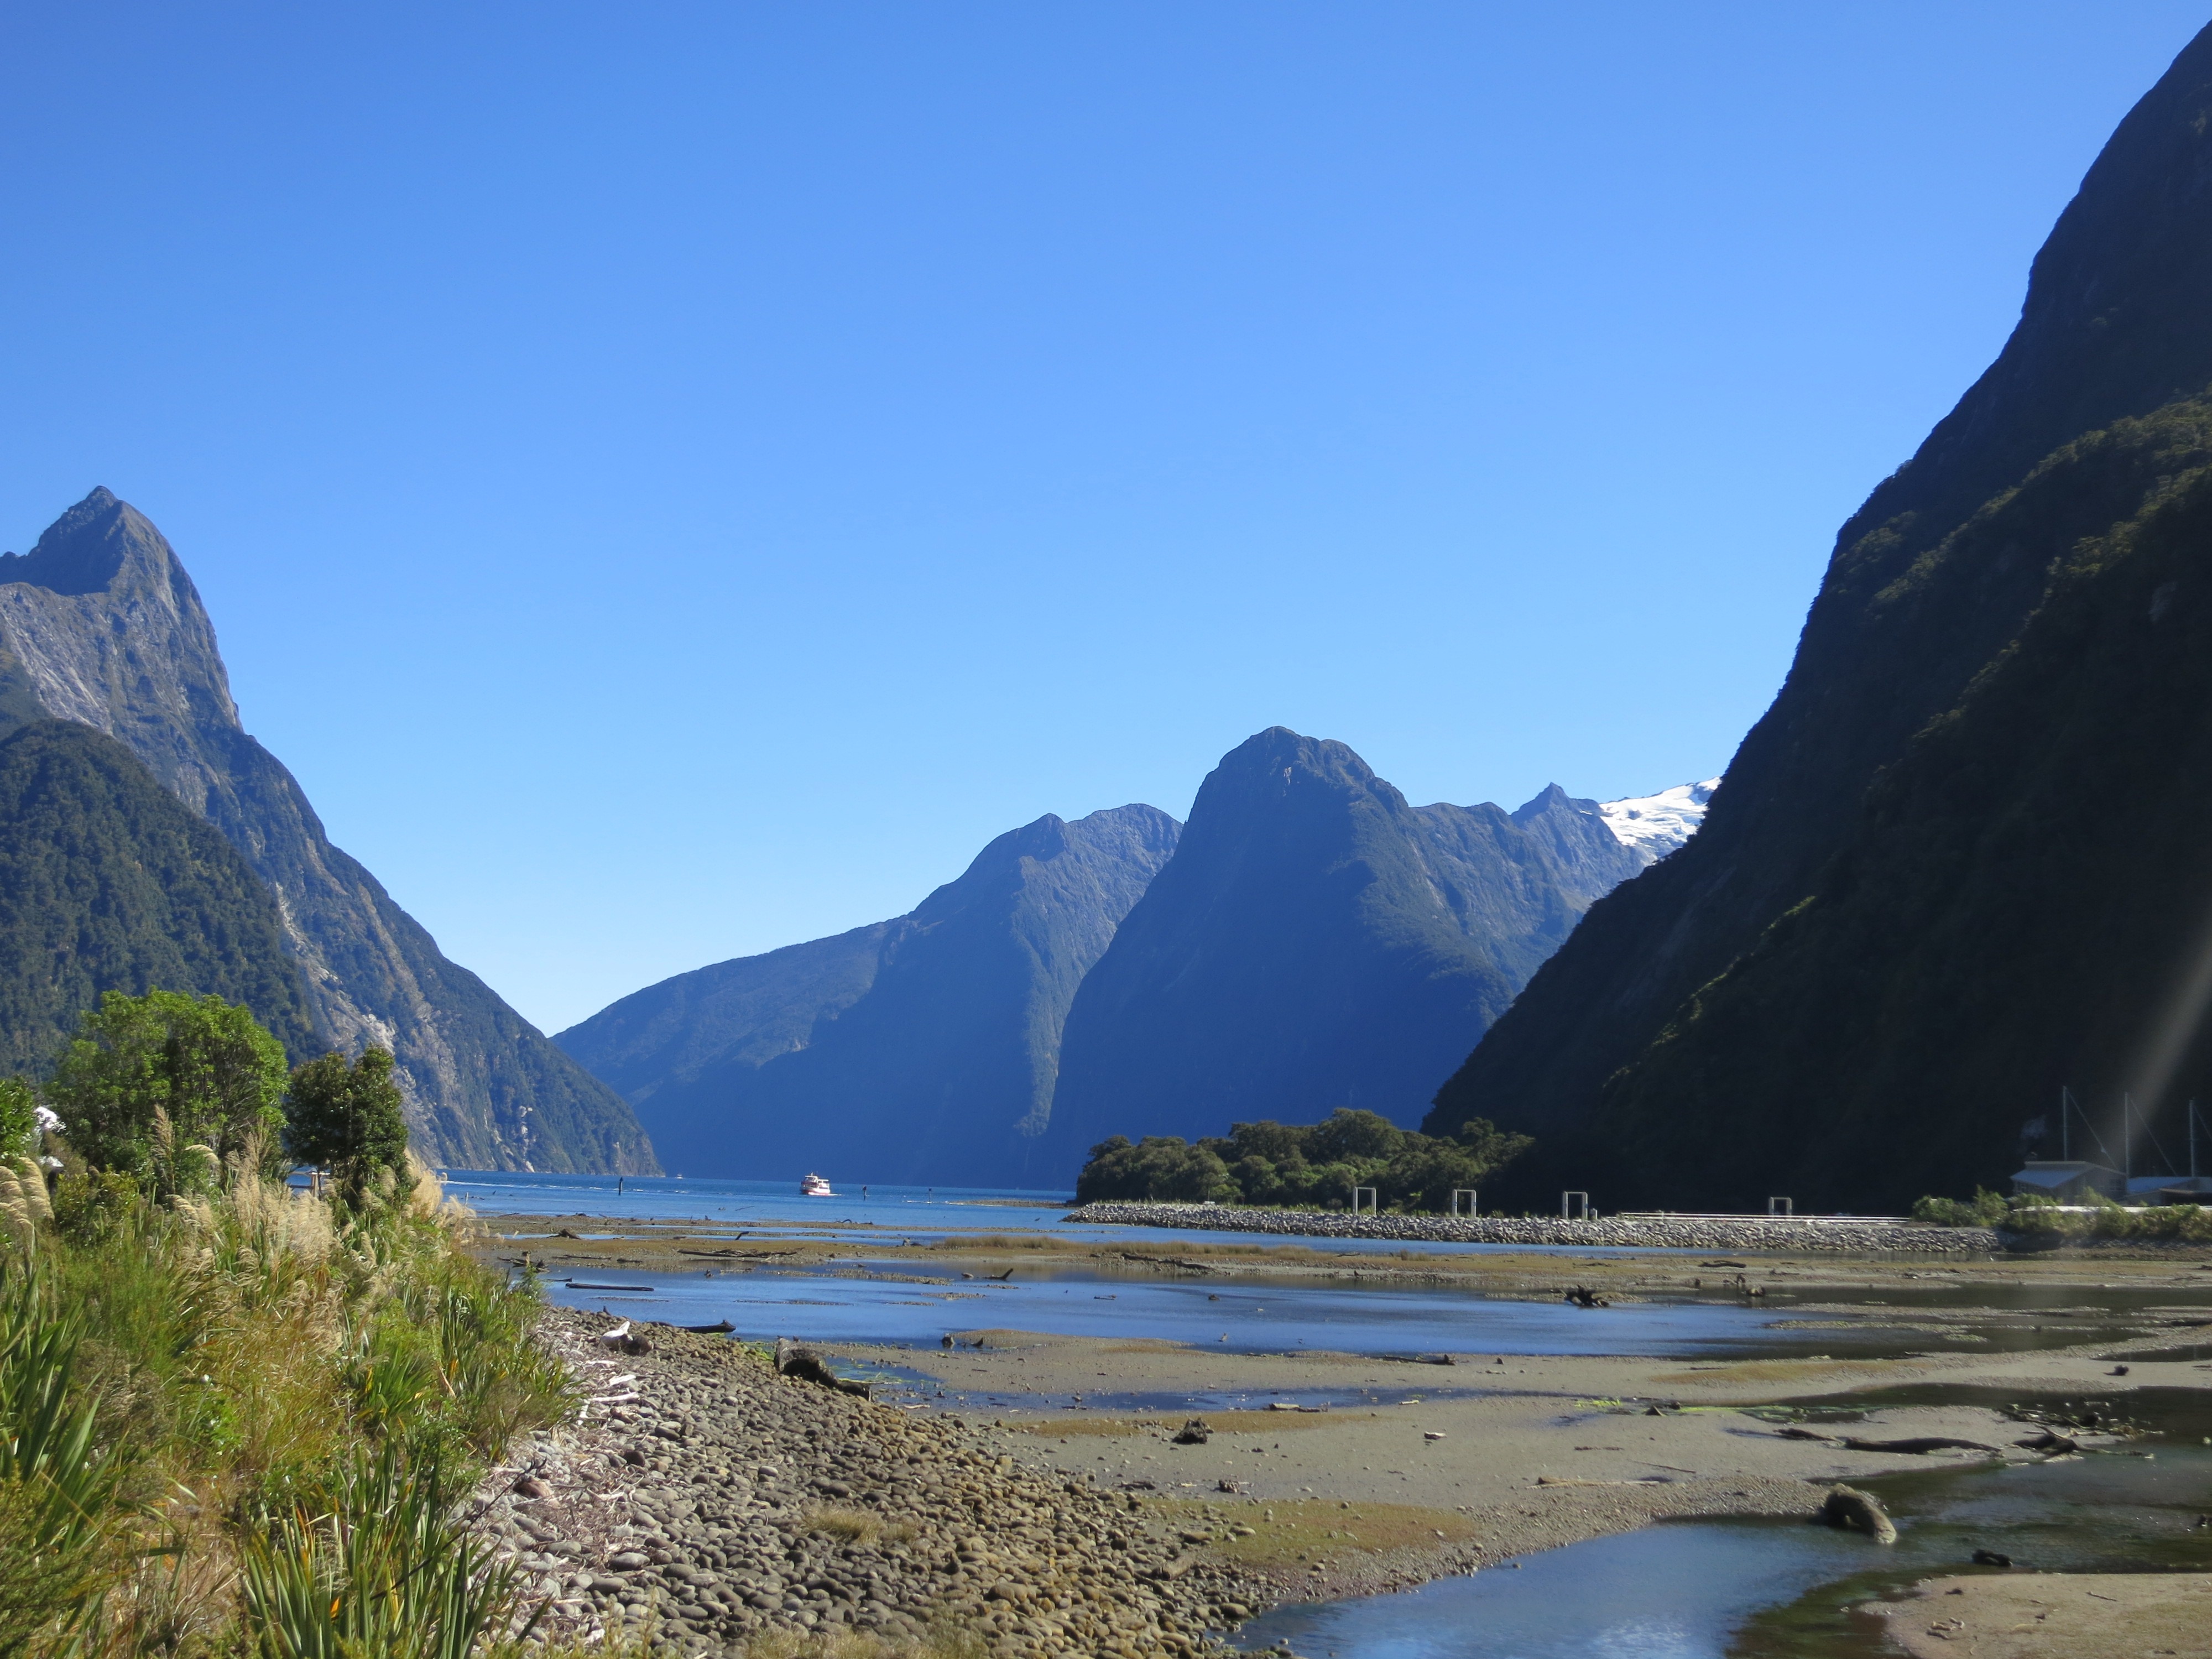
landscape, sea, wilderness, mountain, lake, river, valley, mountain range, vacation, bay, fjord, reservoir, national park, geology, new zealand, plateau, loch, landform, geographical feature, mountainous landforms, glacial landform, milford sound